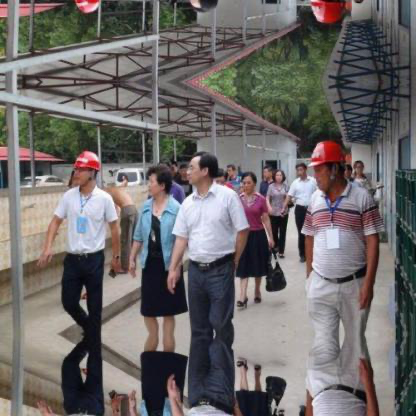
Objects in the image:
label: helmet
label: helmet
label: head
label: head
label: head
label: head
label: head
label: head
label: head
label: head
label: helmet
label: helmet
label: head
label: head